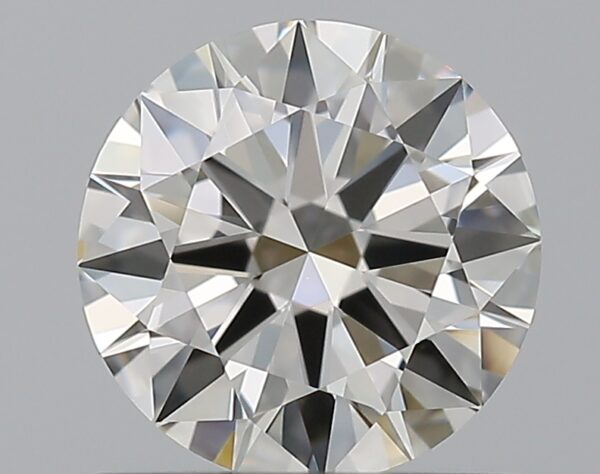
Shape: round
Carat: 0.8
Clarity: VVS2
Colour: I
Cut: EX
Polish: EX
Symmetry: EX
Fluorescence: N
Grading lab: GIA
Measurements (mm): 6.06 x 6.08 x 3.55